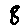
Label: 8